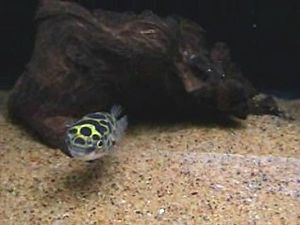
Tetraodon nigroviridis
Grønplettet kuglefisk er en tropisk fiskeart, som findes i Indien, Indonesien og Sri Lanka. Fiskene kan blive op til ca. 15 cm lange. Fiskene er grønne eller grønlige med sorte pletter.